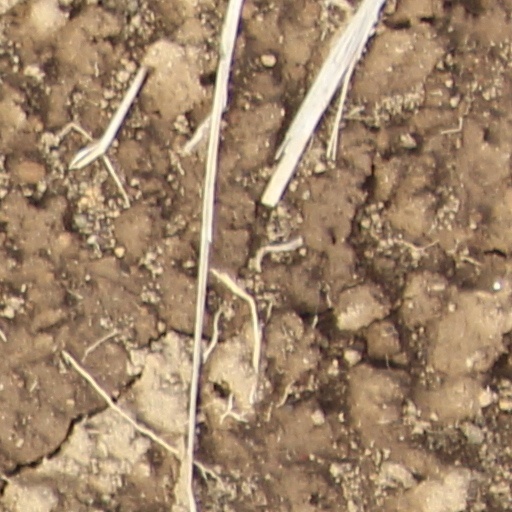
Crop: wheat